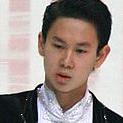
Age: 18